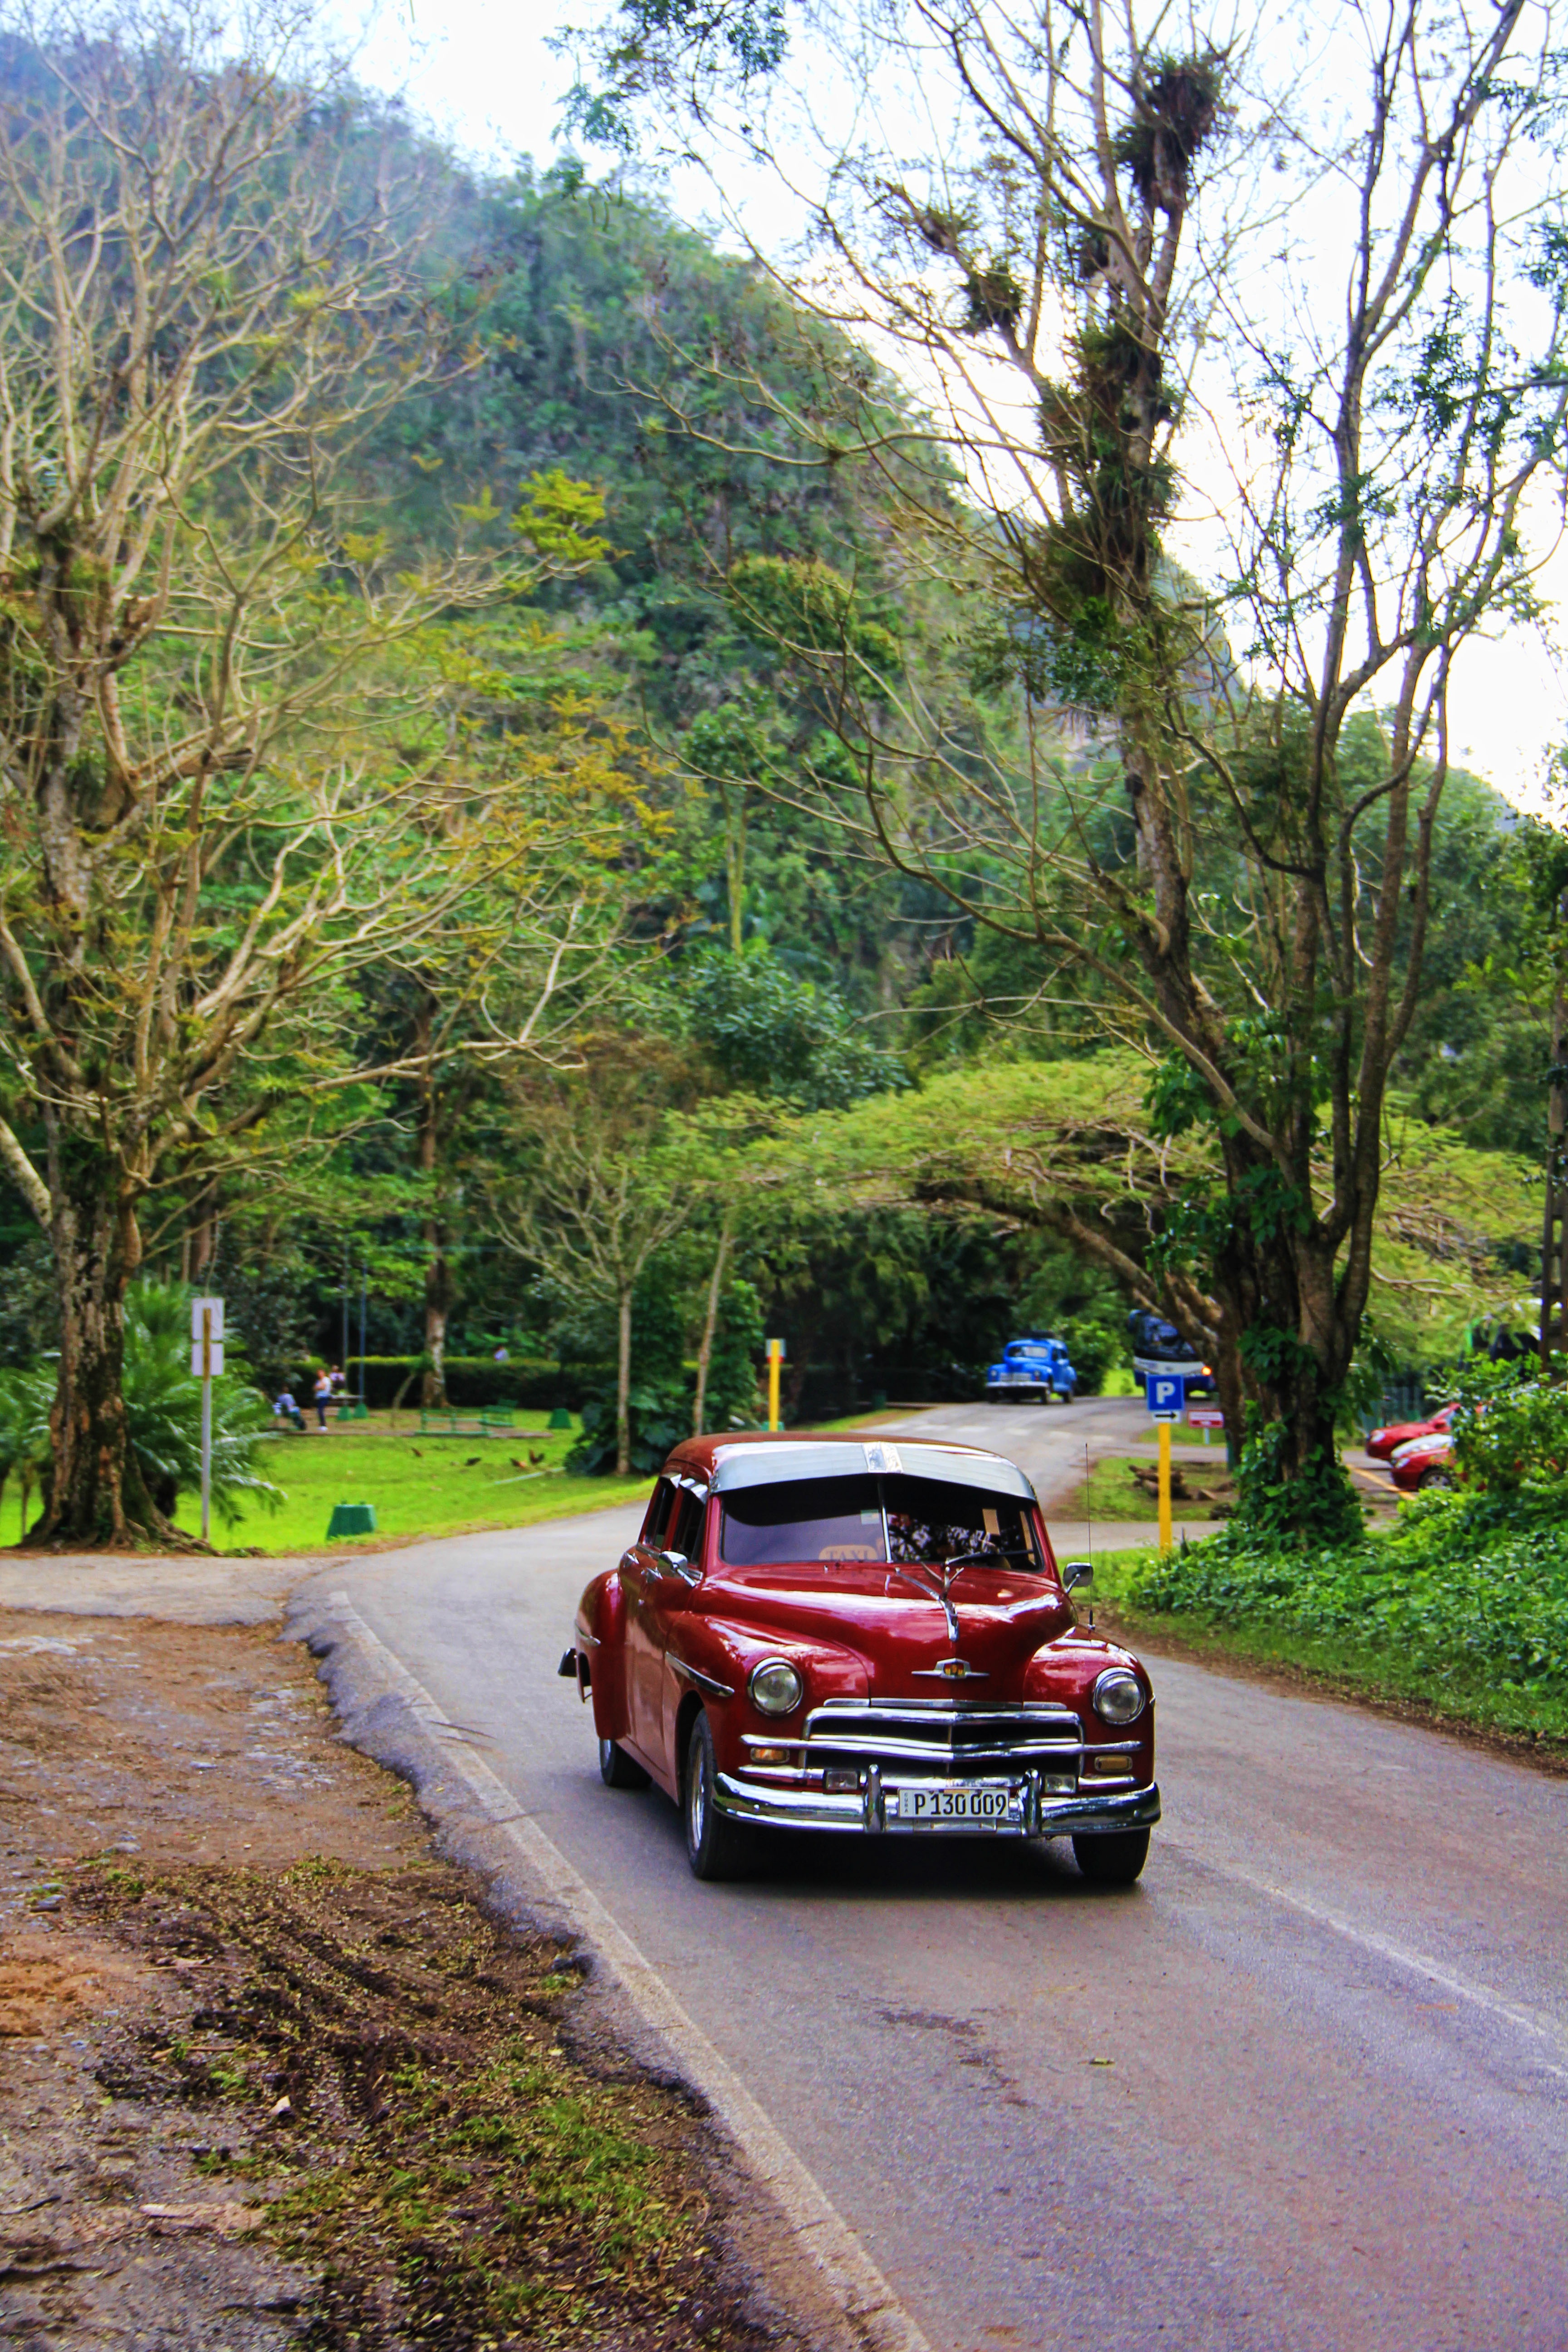
tree, nature, road, car, red, vehicle, holiday, auto, cuba, road trip, oldtimer, cuban, metallic, cruiser, off roading